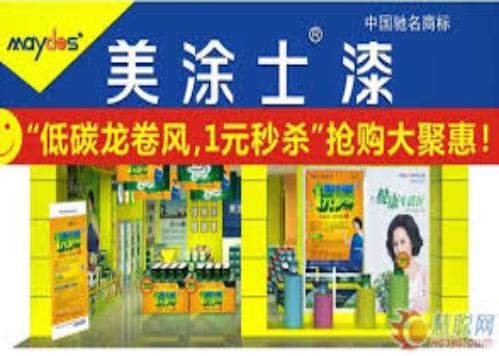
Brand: maydos
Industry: Necessities